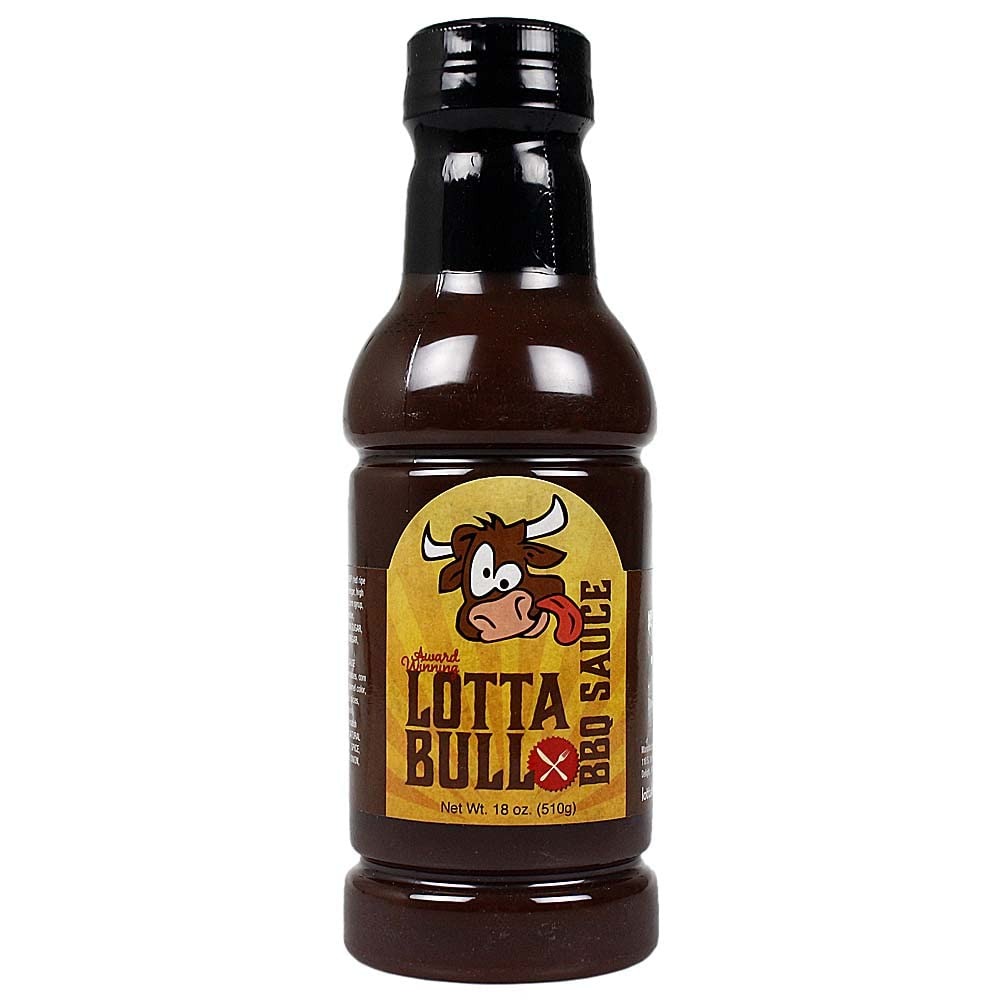
Item Name: 1
Value: 18.0
Unit: Ounce

Price: 16.95